Willys MB

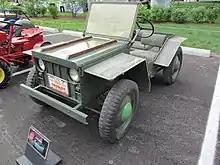
One of thirty-six Crosley CT-3 'Pup' extra-light, 4WD mini-jeep prototypes

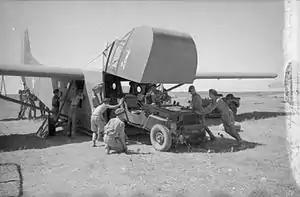
Preparing for the July 1943 Sicily campaign: a jeep is loaded onto an American Waco CG-4A glider plane.

Many field kits originated as locally made modifications and additions, for which standard kits were later produced by both the U.S. and Britain. Frequently used examples were rear baggage racks, ambulance litters and frames to transport lying wounded on jeeps, and wire cutters. Soldiers frequently ran into (literally) wires—either inadvertently, inconveniently strung communication wires, or deliberately placed by the enemy, to injure or kill motorcycle and vehicle personnel. The typical countermeasure was to mount a tall vertical steel bar to the front bumper, that would either cut offending strings or deflect them over the heads of the jeep crew. This was first used in Tunisia, 1943, but became frequent in Italy (1943–1945), and especially necessary in France (1944).